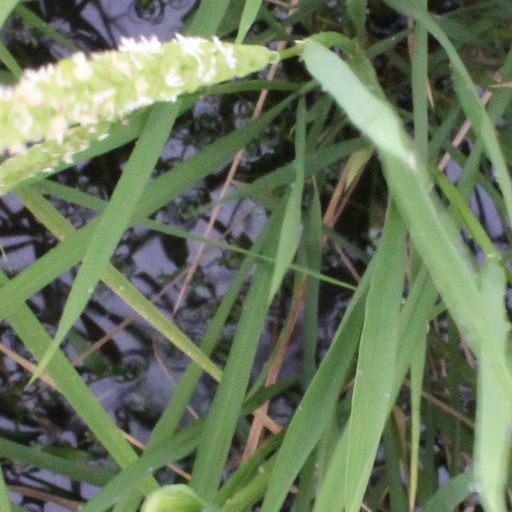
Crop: rice